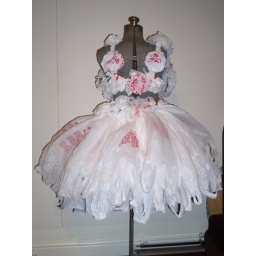
work-in-progress Bagalina recycled white plastic bags trash fashion dress by Ruby Re-Usable 020